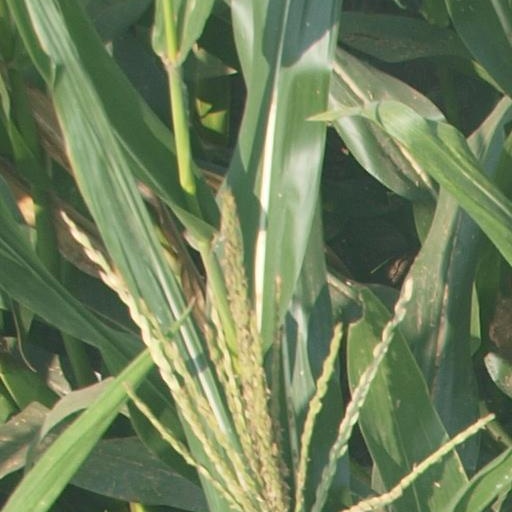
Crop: maize; corn